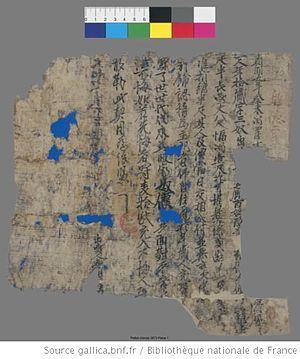
Sujet
Paul Pelliot est un linguiste français, sinologue et tibétologue, explorateur et spécialiste des manuscrits de Dunhuang. Hyperpolyglotte, il parlait 13 langues, à commencer par le chinois. Il fut l'élève de l'indianiste Sylvain Lévi et de l'archéologue Édouard Chavannes.
L'esclavage en Chine a revêtu de nombreuses formes au cours de l'Histoire. La mentalité chinoise considère les esclaves comme à mi-chemin entre l'humain et l'objet. Les empereurs ont à plusieurs reprises tenté d'interdire l'esclavage privé car les esclaves étaient plus dévoués à leur maître qu'à leur souverain. Ils pouvaient devenir des meurtriers si leur maître le leur ordonnait. Les esclaves privés étaient devenus dangereux pour la société. L'esclavage fut à plusieurs reprises aboli, jusqu'à la loi de 1909, pleinement entérinée en 1910, bien que la pratique de l'esclavage ait perduré jusqu'au moins 1949.